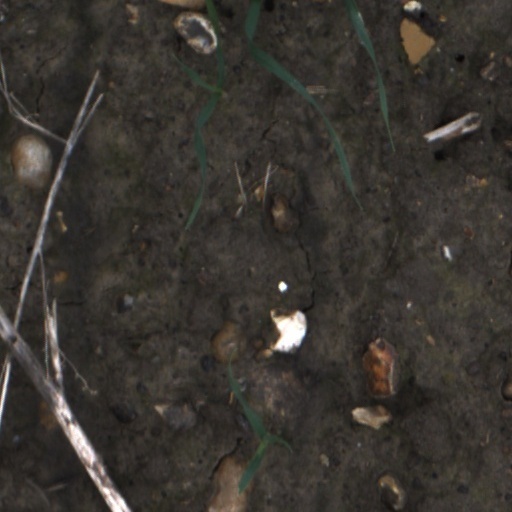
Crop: wheat